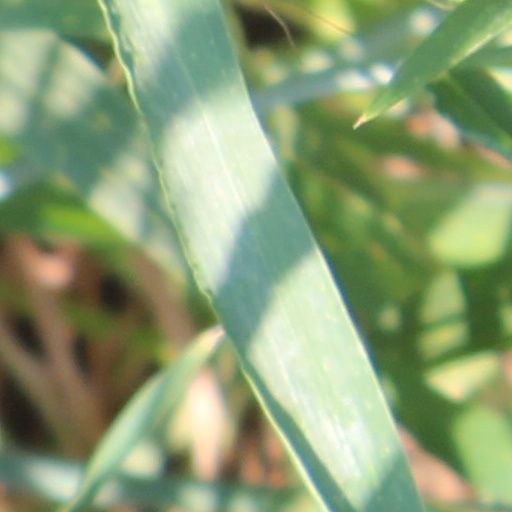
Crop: wheat